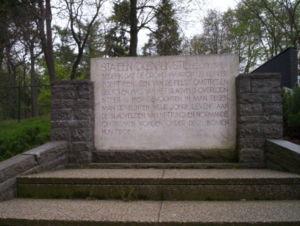
La bataille d'Overloon se déroule du 30 septembre au 18 octobre 1944 entre les Alliés et la Wehrmacht pour le contrôle du village néerlandais d'Overloon pendant la Seconde Guerre mondiale. L'opération, du nom de code Aintree, résulte en une victoire des Alliés et la libération de la ville et de ses environs, malgré de lourdes pertes.